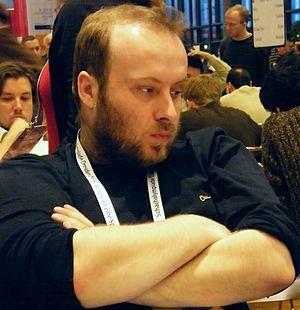
Ibro Šarić est un joueur d'échecs bosnien né le 20 février 1982 à Cazin.